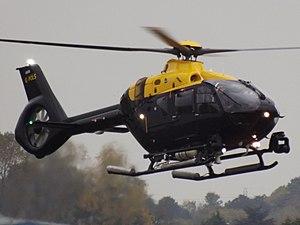
L’aviation de la police au Royaume-Uni fournit à la police britannique une unité de soutien aérien pour l’aider dans ses poursuites, sa surveillance et son suivi. Tous les vols de la police en Angleterre et au pays de Galles relèvent du National Police Air Service, tandis que les services de police en Écosse et de police d'Irlande du Nord gèrent des unités indépendantes.